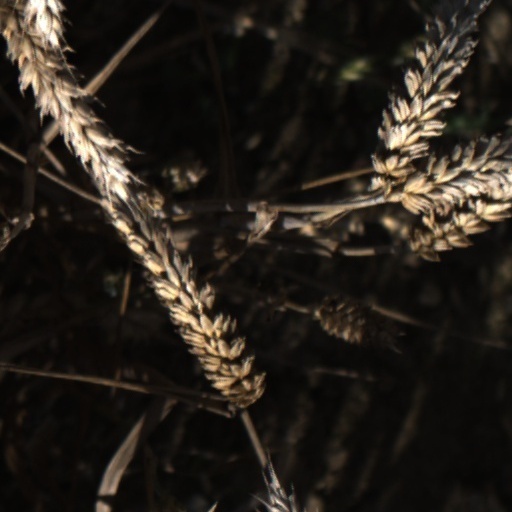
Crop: wheat